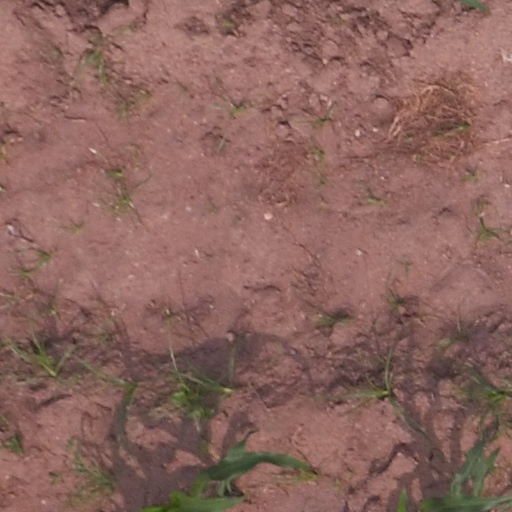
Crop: maize; corn